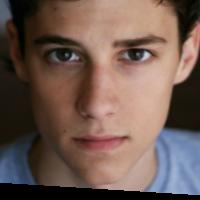
Age group: age 11-20